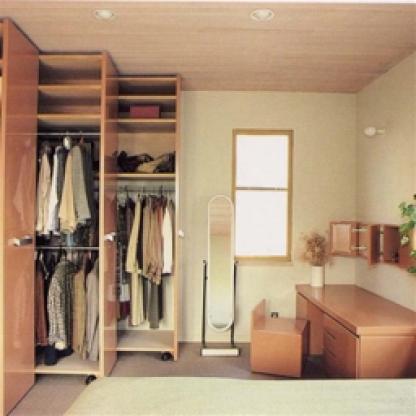
Scene: Indoor